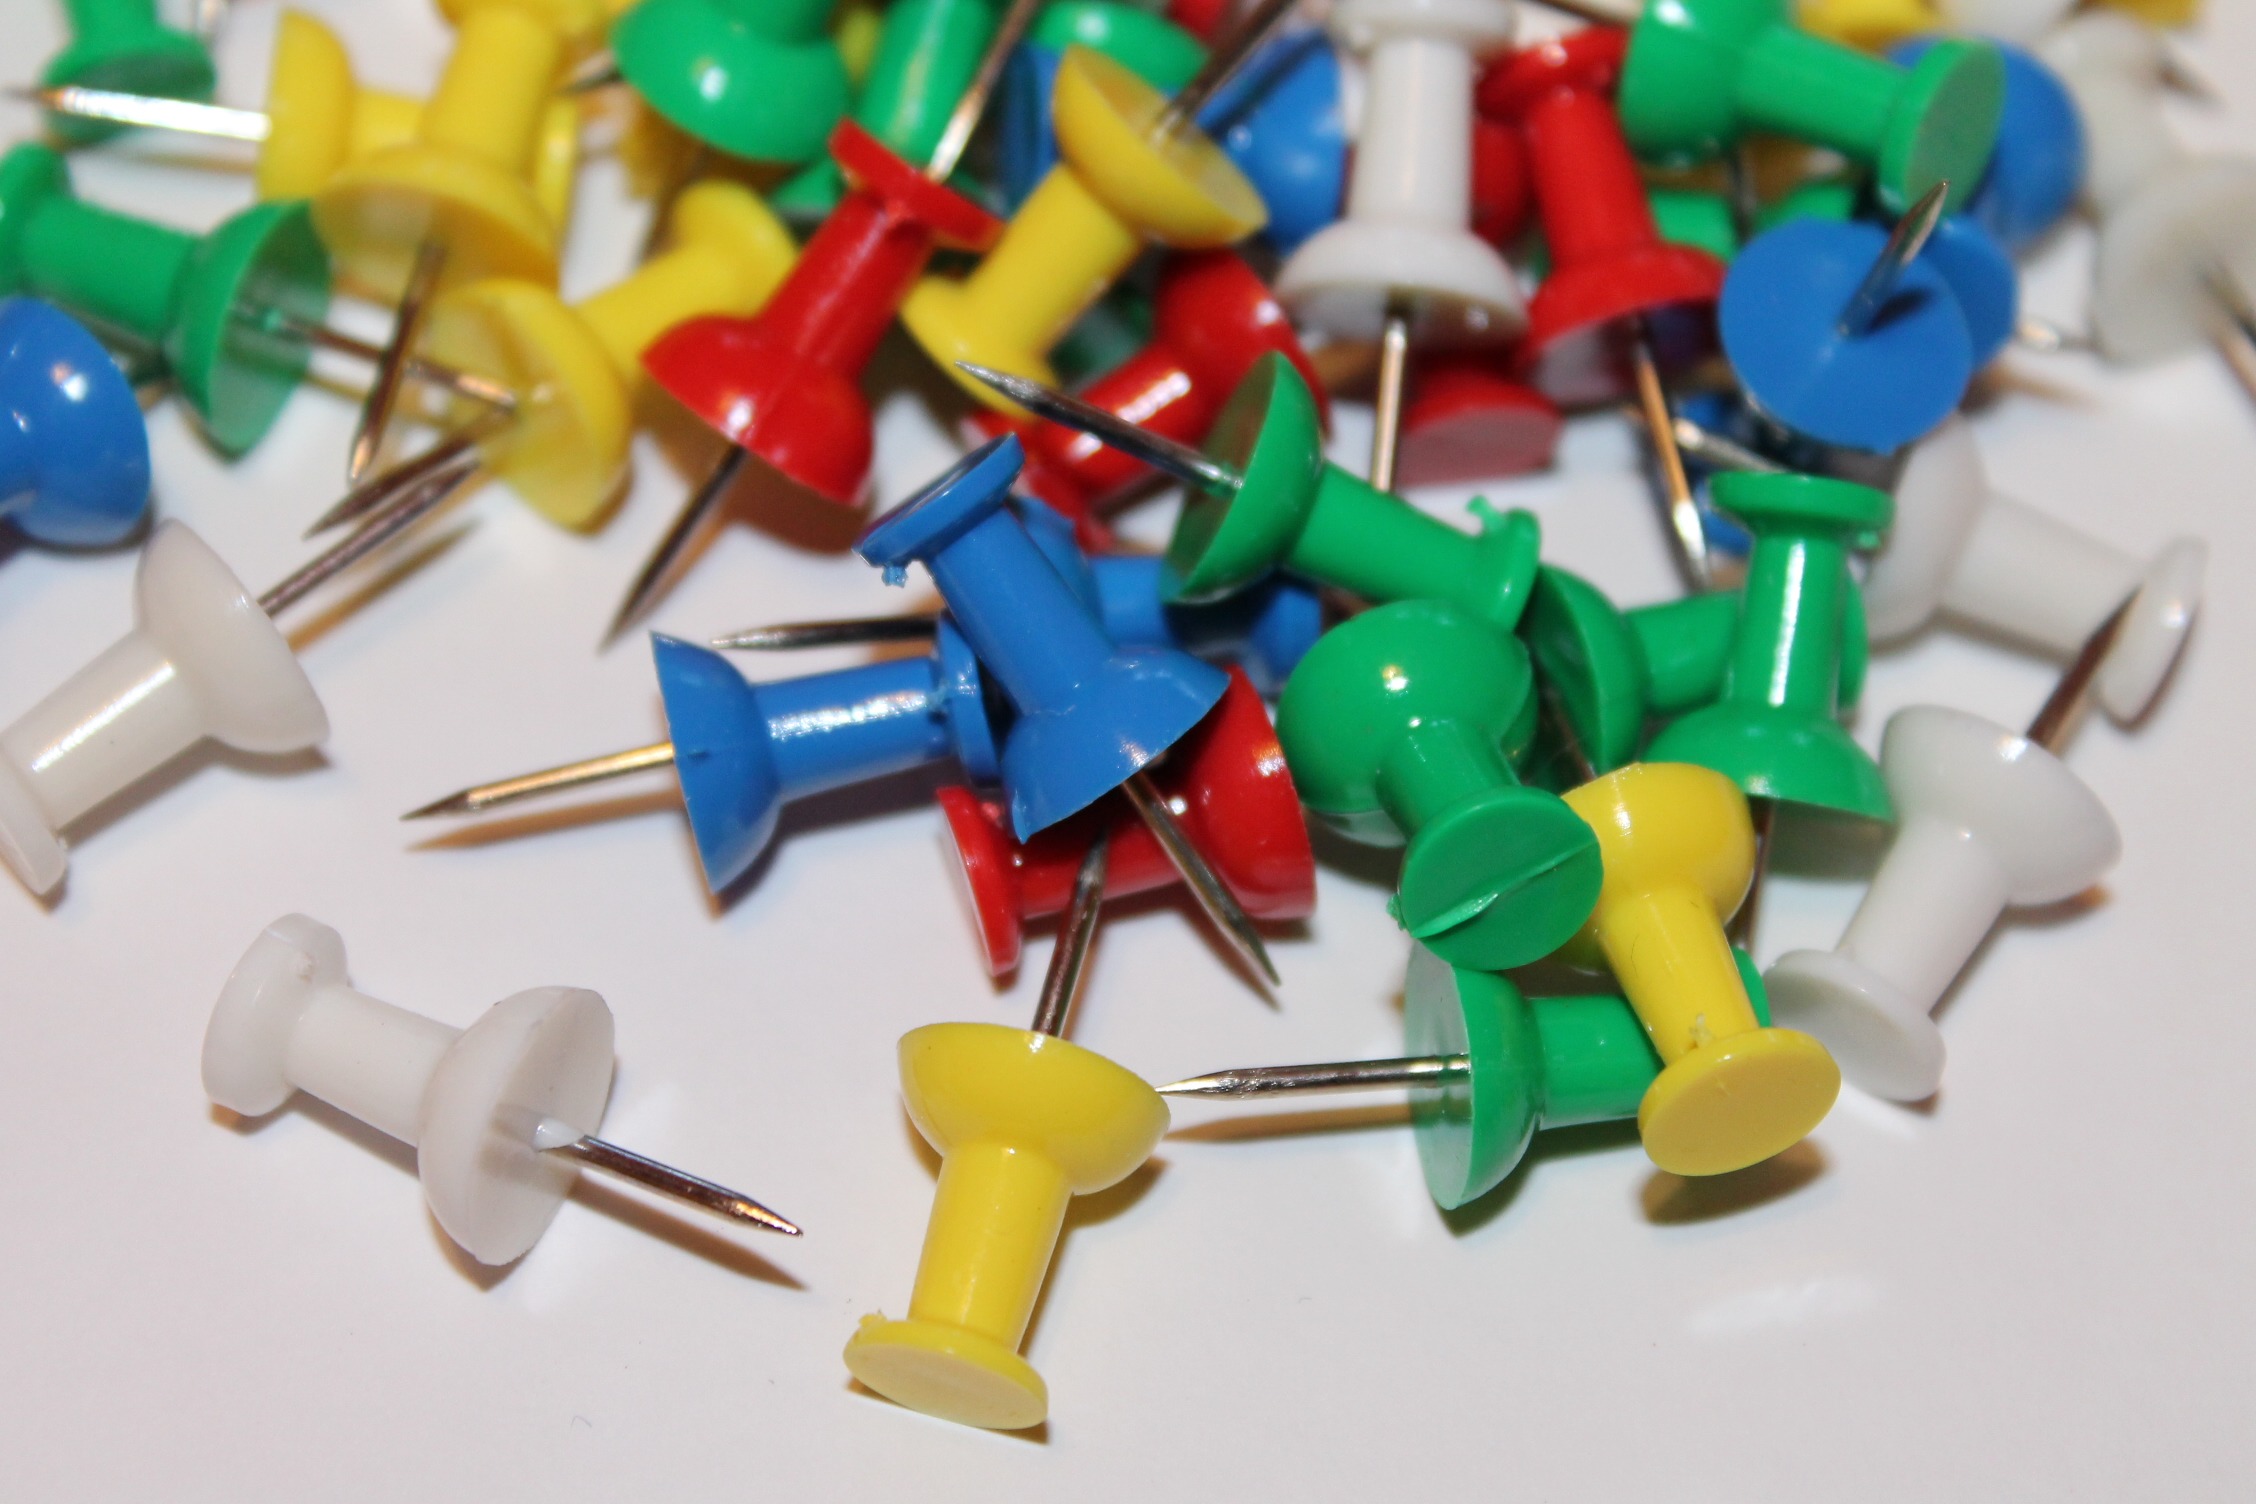
white, green, red, color, office, blue, colorful, yellow, toy, art, pin, needles, pointed, tacks, pieksen, wall needle, organization needle